Aminata Savadogo

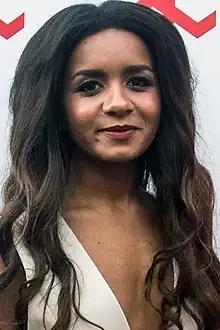
Savadogo in 2017

Aminata Savadogo (born 9 January 1993), occasionally known as simply Aminata, is a Latvian singer, songwriter, record producer, and model.